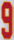
Number: 9